Caroline von Oettingen-Wallerstein

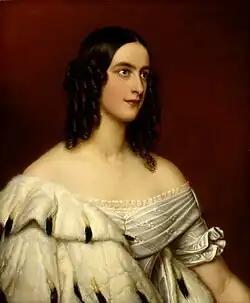
Princess Caroline of Öttingen-Öttingen and Öttingen-Wallerstein in a painting for the Gallery of Beauties, painted by Joseph Karl Stieler in 1843

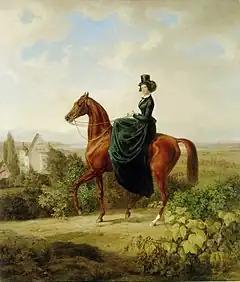
Countess Caroline von Waldbott-Bassenheim, née Oettingen-Oettingen and Oettingen-Wallerstein on horseback on a hill near Leutstetten; Leutstetten Castle in the background, painted by Albrecht Adam, 1850/1855

Princess Caroline Antoinette Wilhelmine Friederike of Oëttingen-Wallerstein, later on Countess Caroline von Waldbott-Bassenheim (19 August 1824 – 14 January 1883), was a German noblewoman who was a daughter of Prince Louis of Oettingen-Wallerstein and Princess Crescentia. Like her mother, she also appeared in the Gallery of Beauties gathered by King Ludwig I of Bavaria in 1843.